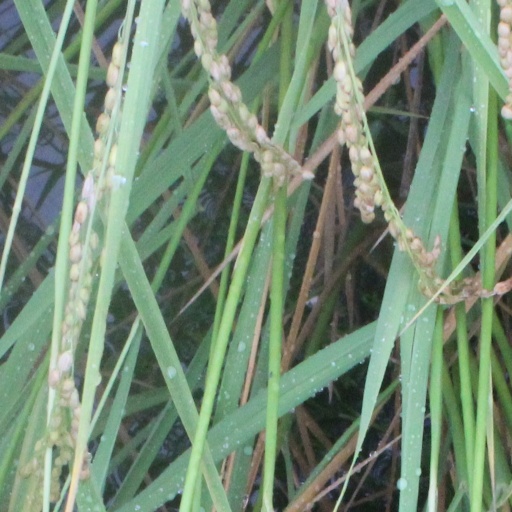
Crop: rice